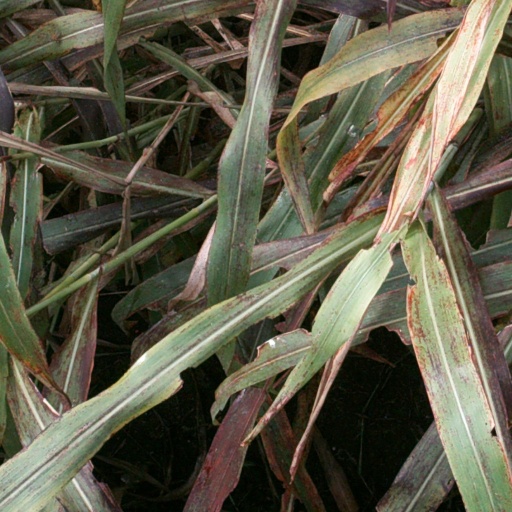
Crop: sorghum